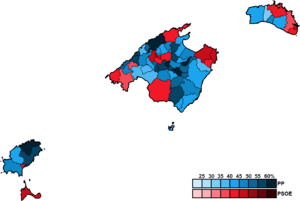
Les élections générales espagnoles de 1989 se sont tenues le dimanche 29 octobre 1989 afin d'élire les 350 députés et 208 des 266 sénateurs de la IVᵉ législature des Cortes Generales. 6 députés sont élus dans les îles Baléares.